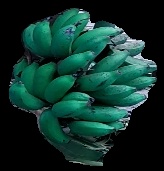
Variety: rasbale
Grade: grade3